Brewood

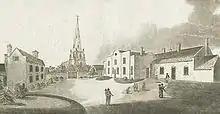
The grammar school pictured in 1799, with the parish church in the background.

Unusually, there were two recorded sulphur wells at Chillington and Gunstone. The latter seems to have had a leper house: there is a farm with this name today at Gunstone, and there is a sulphurous leper well nearby. Sulphurous water was a medieval, actually ineffective, remedy for leprosy. Leprosy or Hansen's disease was common in medieval Europe and seems to have reached a peak between the mid-12th and mid-14th centuries. The Third Lateran Council decreed segregation for lepers in special leper houses. These were generally under monastic supervision. Leprosy declined rapidly until it faded from consciousness after the Black Death, but the waters were still used by people and animals suffering from skin ailments in the late 17th century.